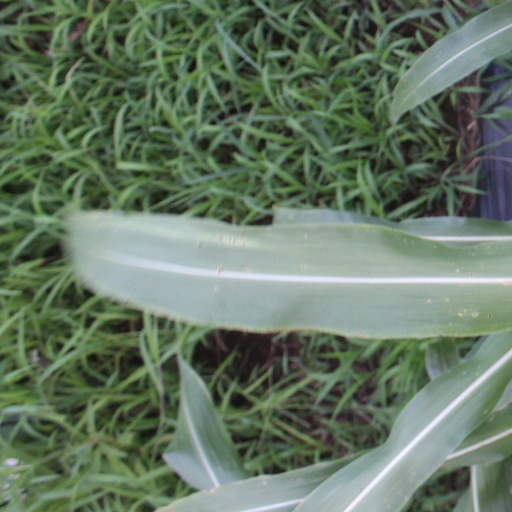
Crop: sorghum